Marabou (fashion)

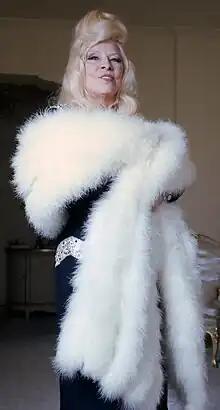
White marabou boa worn by Mae West in 1973.

"Marabout" was a very popular trimming from the late eighteenth century onwards. It was used for trimming hats and making up muffs and feather boas. The Great Exhibition of 1851 prominently featured marabout alongside other feathers as second only in popularity to ostrich feathers, and it was noted that white marabout was sometimes very scarce, and also that some manufacturers were making highly commended items from turkey and goose-down.